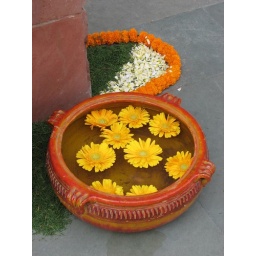
I loved the decoration they used, simple flowers and garlands on the ground and in the water